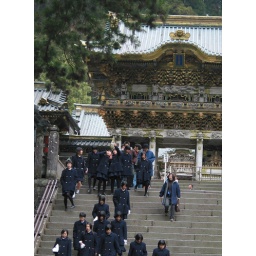
School girls on a field trip to the temple complex in Nikko, Japan.